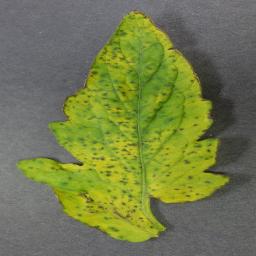
Label: Tomato___Bacterial_spot